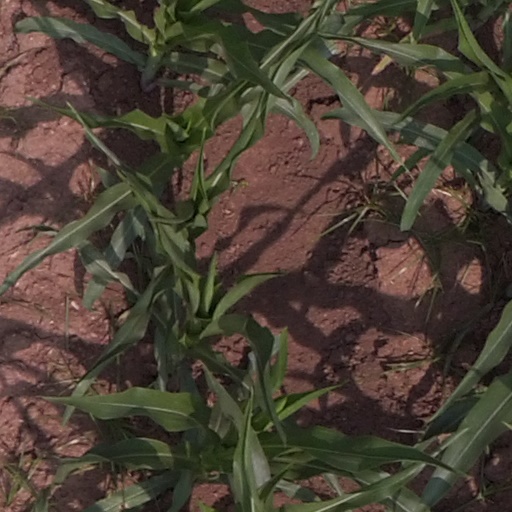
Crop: maize; corn